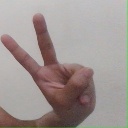
अक्षर: ऐ